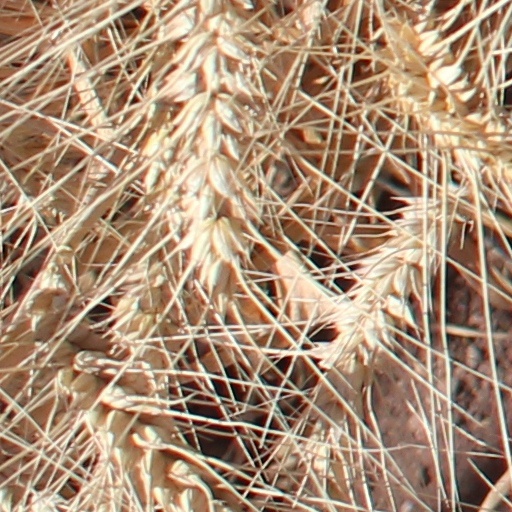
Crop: wheat